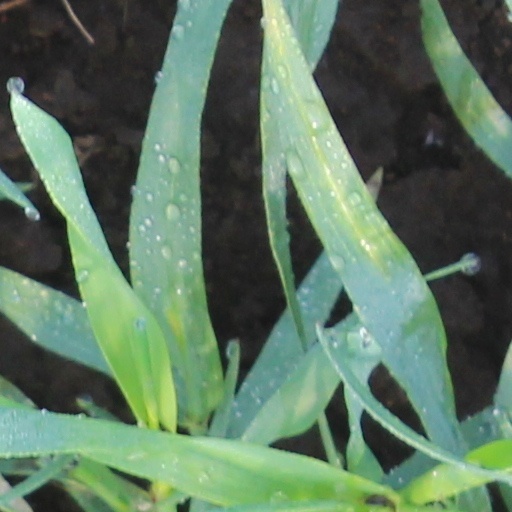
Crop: wheat